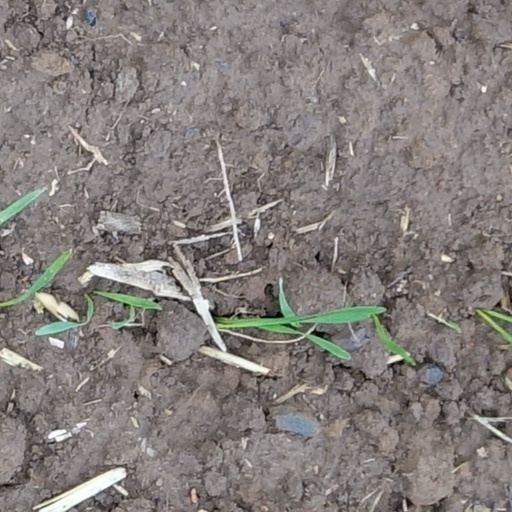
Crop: wheat